Knife legislation

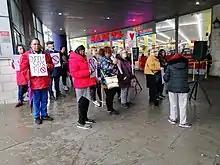
An anti-knife crime demonstration in Wood Green, North London, October 2019

Knife legislation is defined as the body of statutory law or case law promulgated or enacted by a government or other governing jurisdiction that prohibits, criminalizes, or restricts the otherwise legal manufacture, importation, sale, transfer, possession, transport, or use of knives.